Addis Ababa

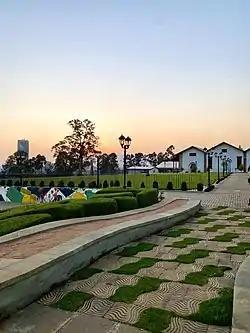
Unity Park zoo in Addis Ababa

The city hosts the We Are the Future centre, a child care centre that provides children with a higher standard of living. The centre is managed under the direction of the mayor's office, and the international NGO Glocal Forum serves as the fundraiser and program planner and coordinator for the WAF child centre in each city. Each WAF city is linked to several peer cities and public and private partners to create a unique international coalition.